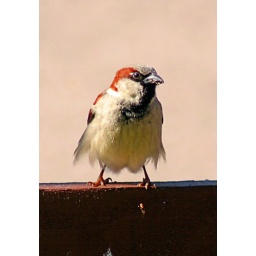
I have finally coaxed the male of the two sparrows nesting above my front door down into the garden.